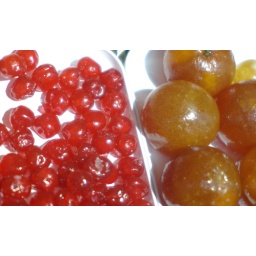
Either candy or glazed fruit from the market in Nice, France